DRB Class 41

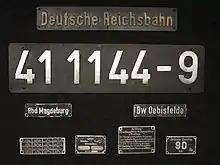
Locomotive plate, etc. of museum locomotive 41 1144-9.

Currently the locomotives listed below have been preserved such that they are able to be displayed. Three are operational. A further 8 "Rekolokomotiven" are in varying states of repair. See the list of preserved steam locomotives in Germany